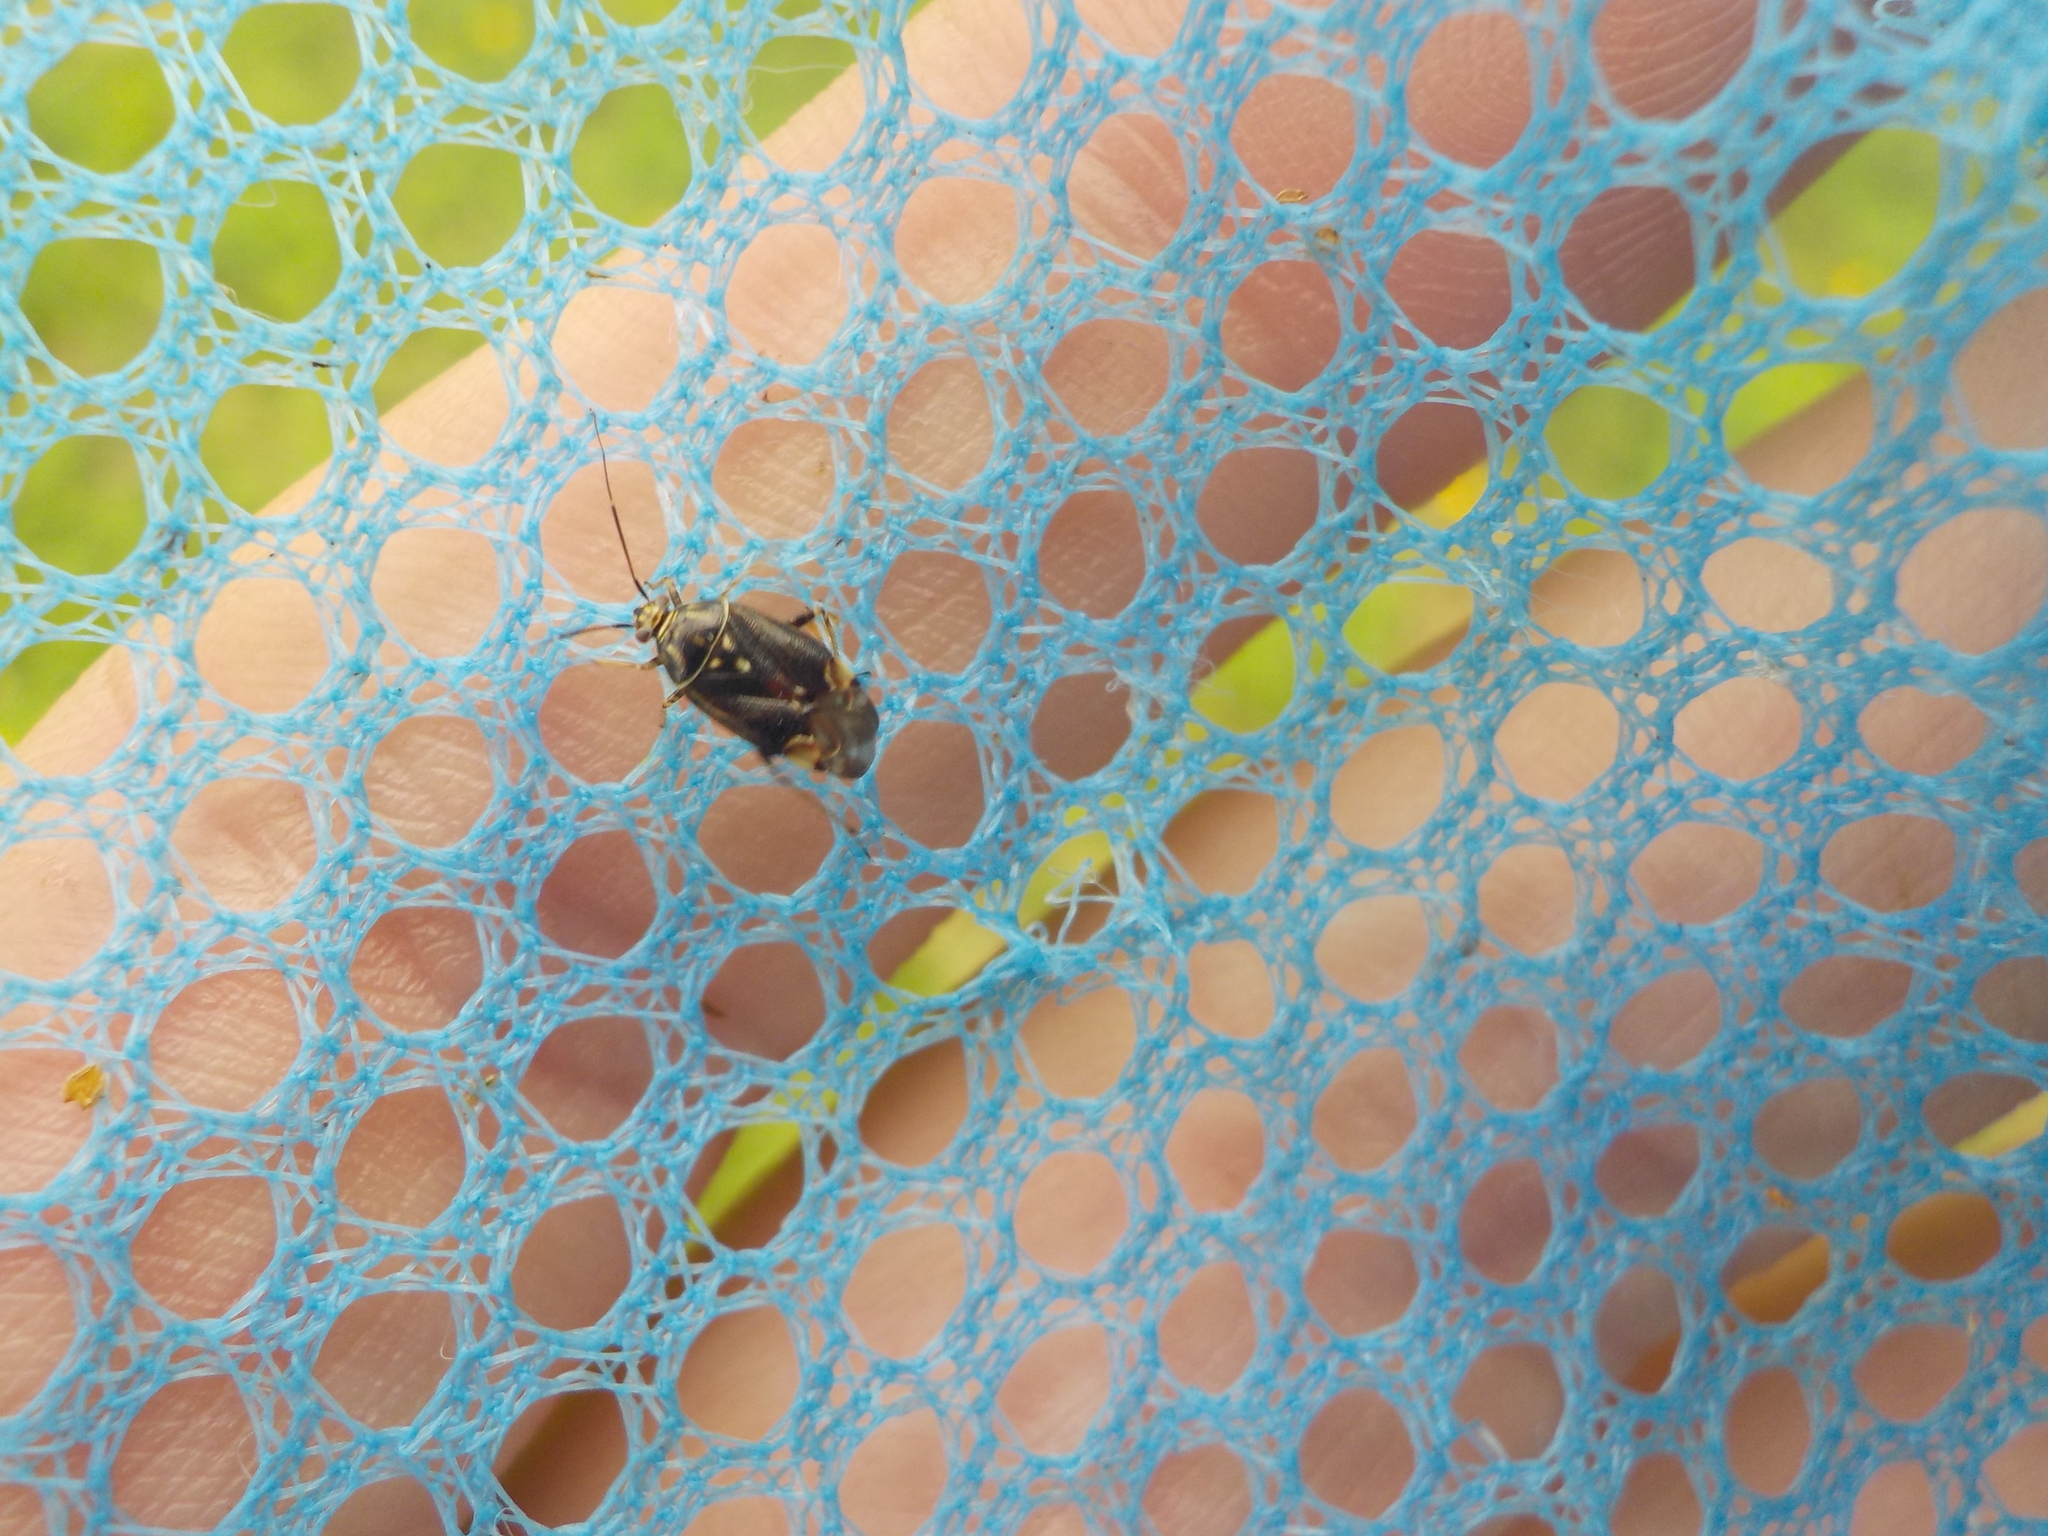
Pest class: lygus_bug